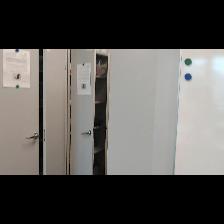
Label: NonHuman